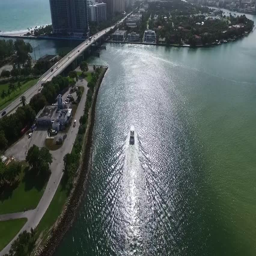
aerial shot of the yacht